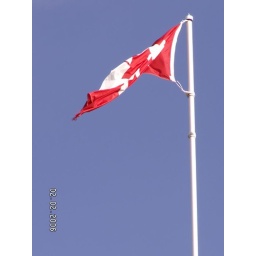
Yes you'll find us in Canada too; just check for the coast where the sky is so blue.